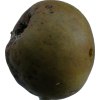
Label: pear